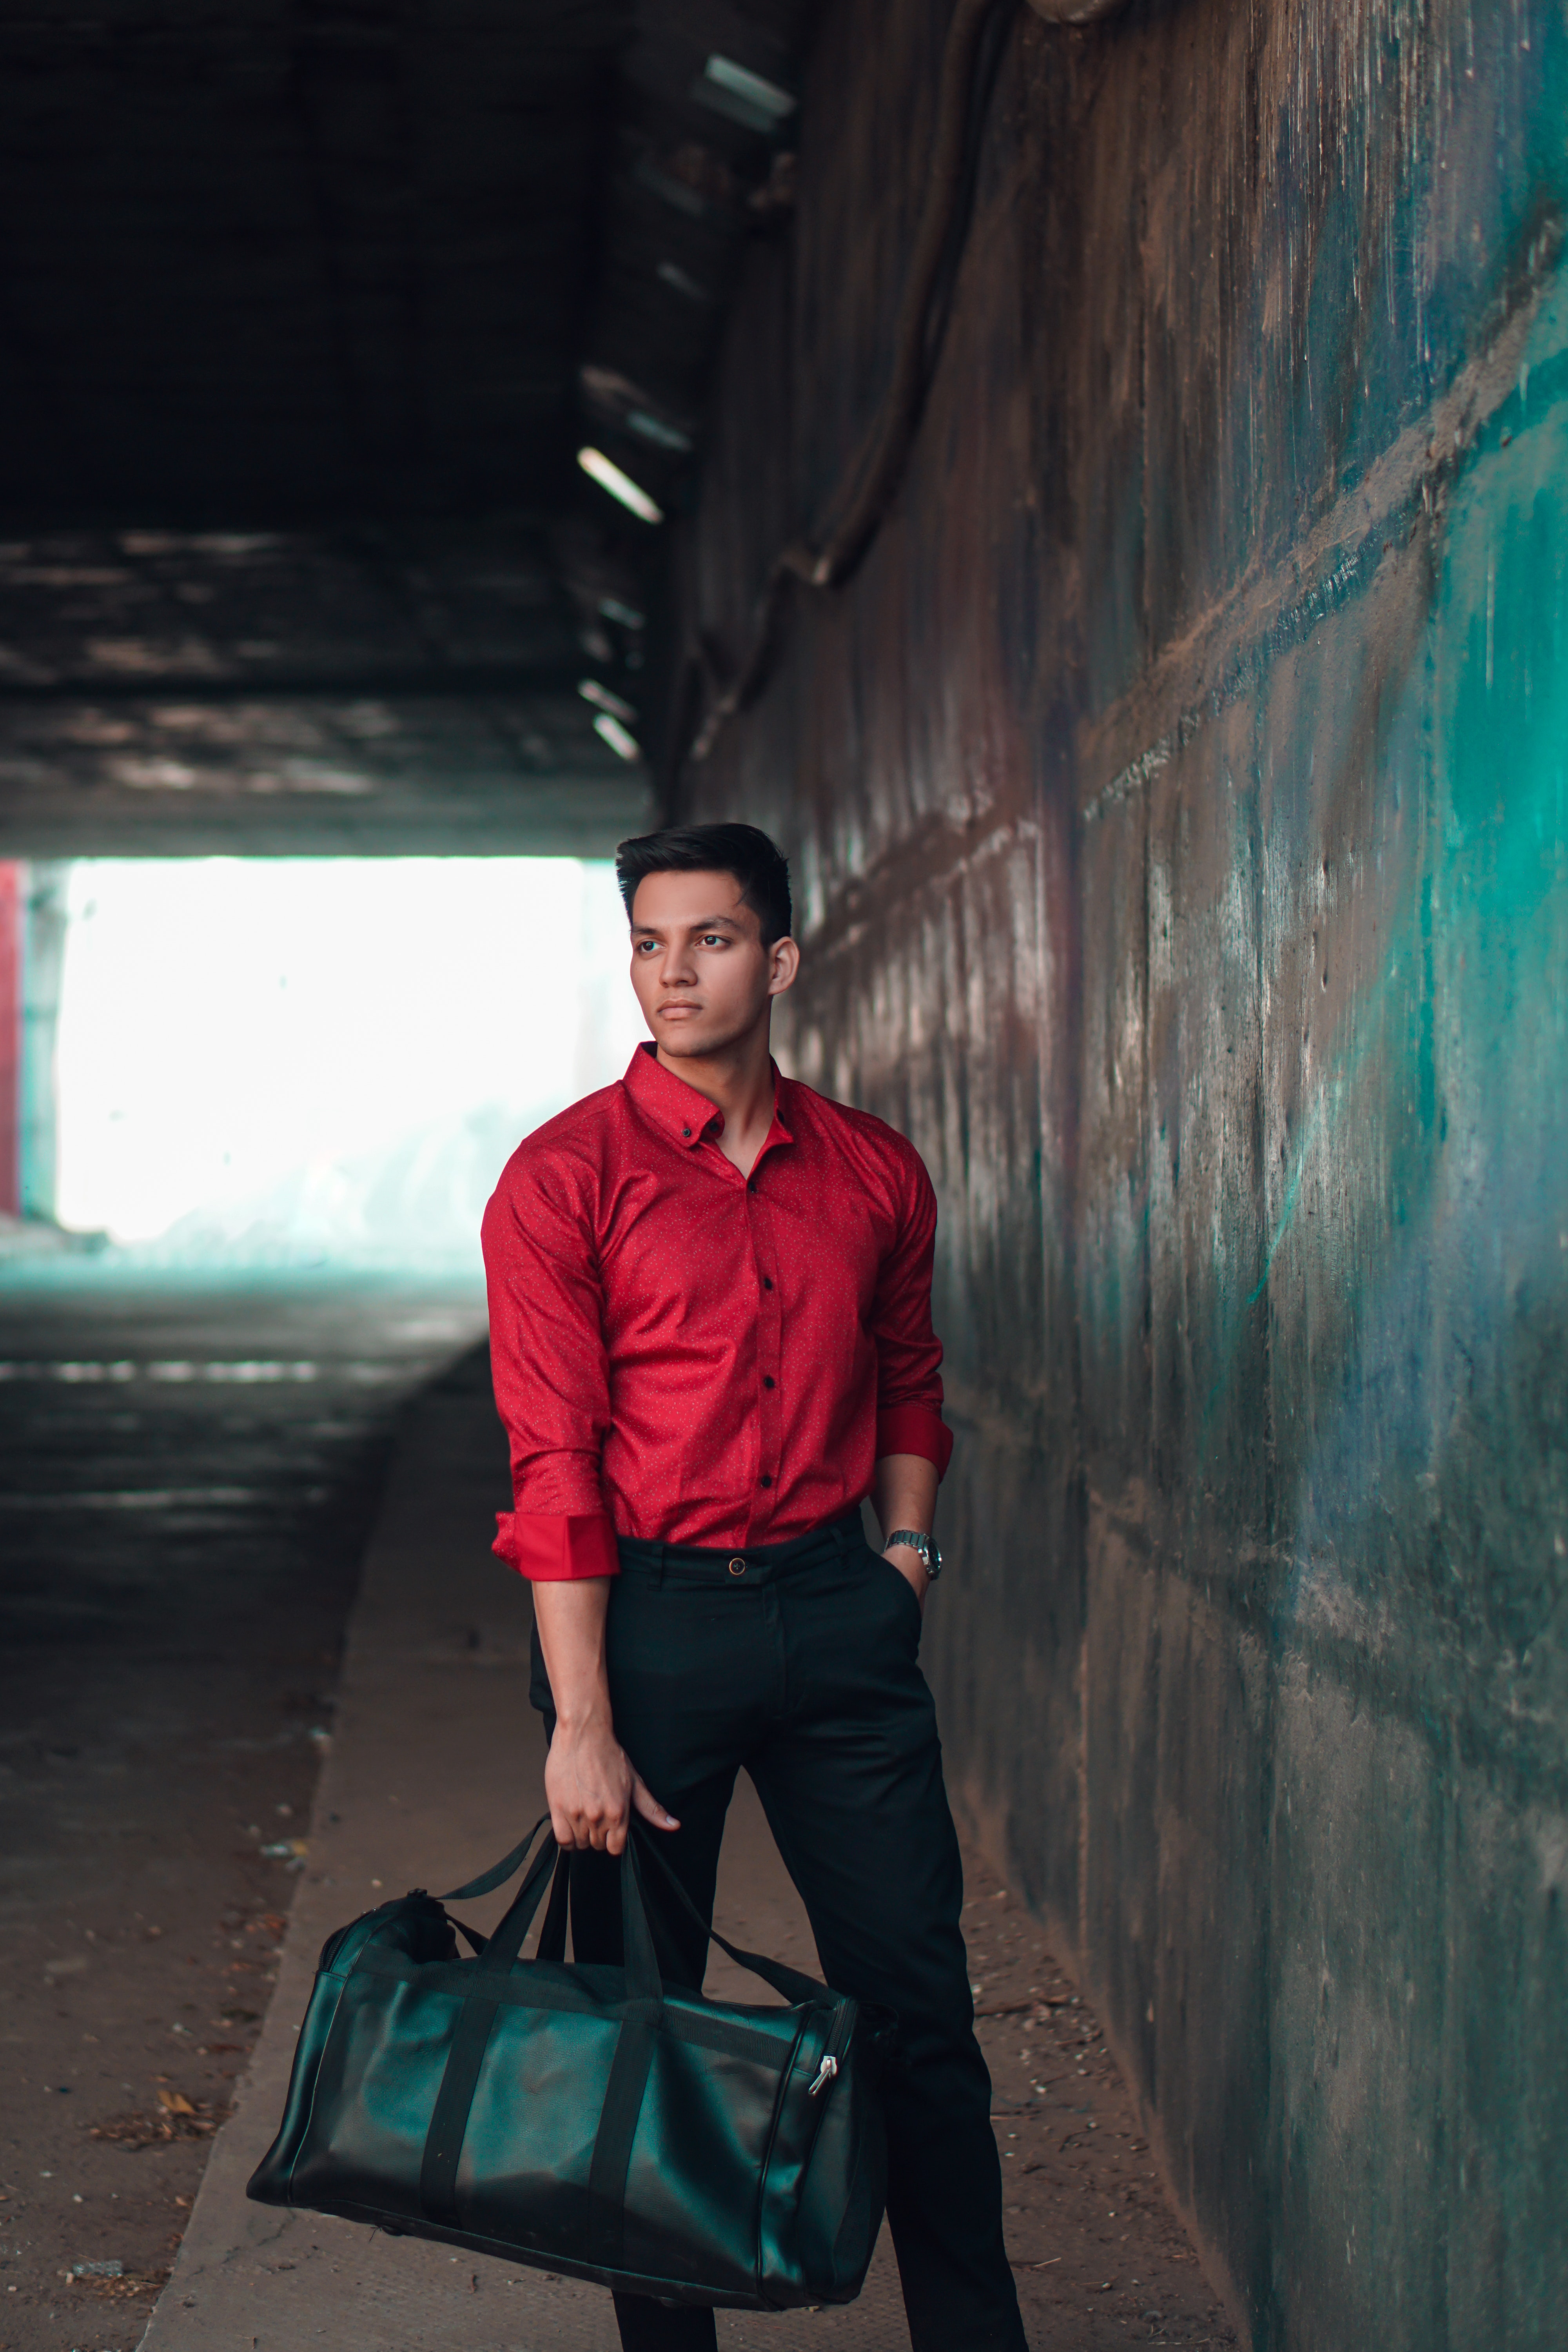
green, red, standing, snapshot, turquoise, fashion, human, sitting, photography, baggage, Luggage and bags, Tints and shades, travel